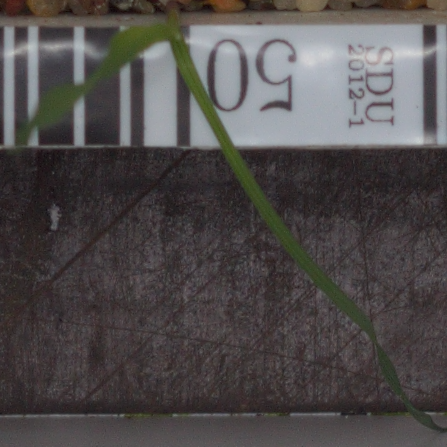
Label: black_grass